Jean-Pierre Doumerc

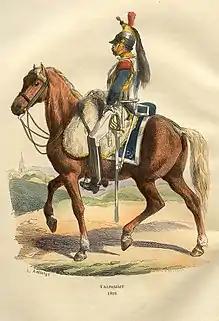
French Cuirassier in 1809

At the Battle of Eckmühl on 22 April, the divisions of Nansouty and Raymond-Gaspard de Bonardi de Saint-Sulpice, consisting of eight cuirassier and two carabinier regiments stormed the Bettel Berg, a hill crowned with a regiment of Austrian infantry, 12 light cavalry squadrons, and 16 artillery pieces. After seeing a Bavarian charge defeated, the 8,000 French heavy cavalry surged forward. The enemy cavalry force countercharged but was beaten and the armored French horsemen overran the hilltop, capturing two batteries of Austrian 12-pounder cannons.